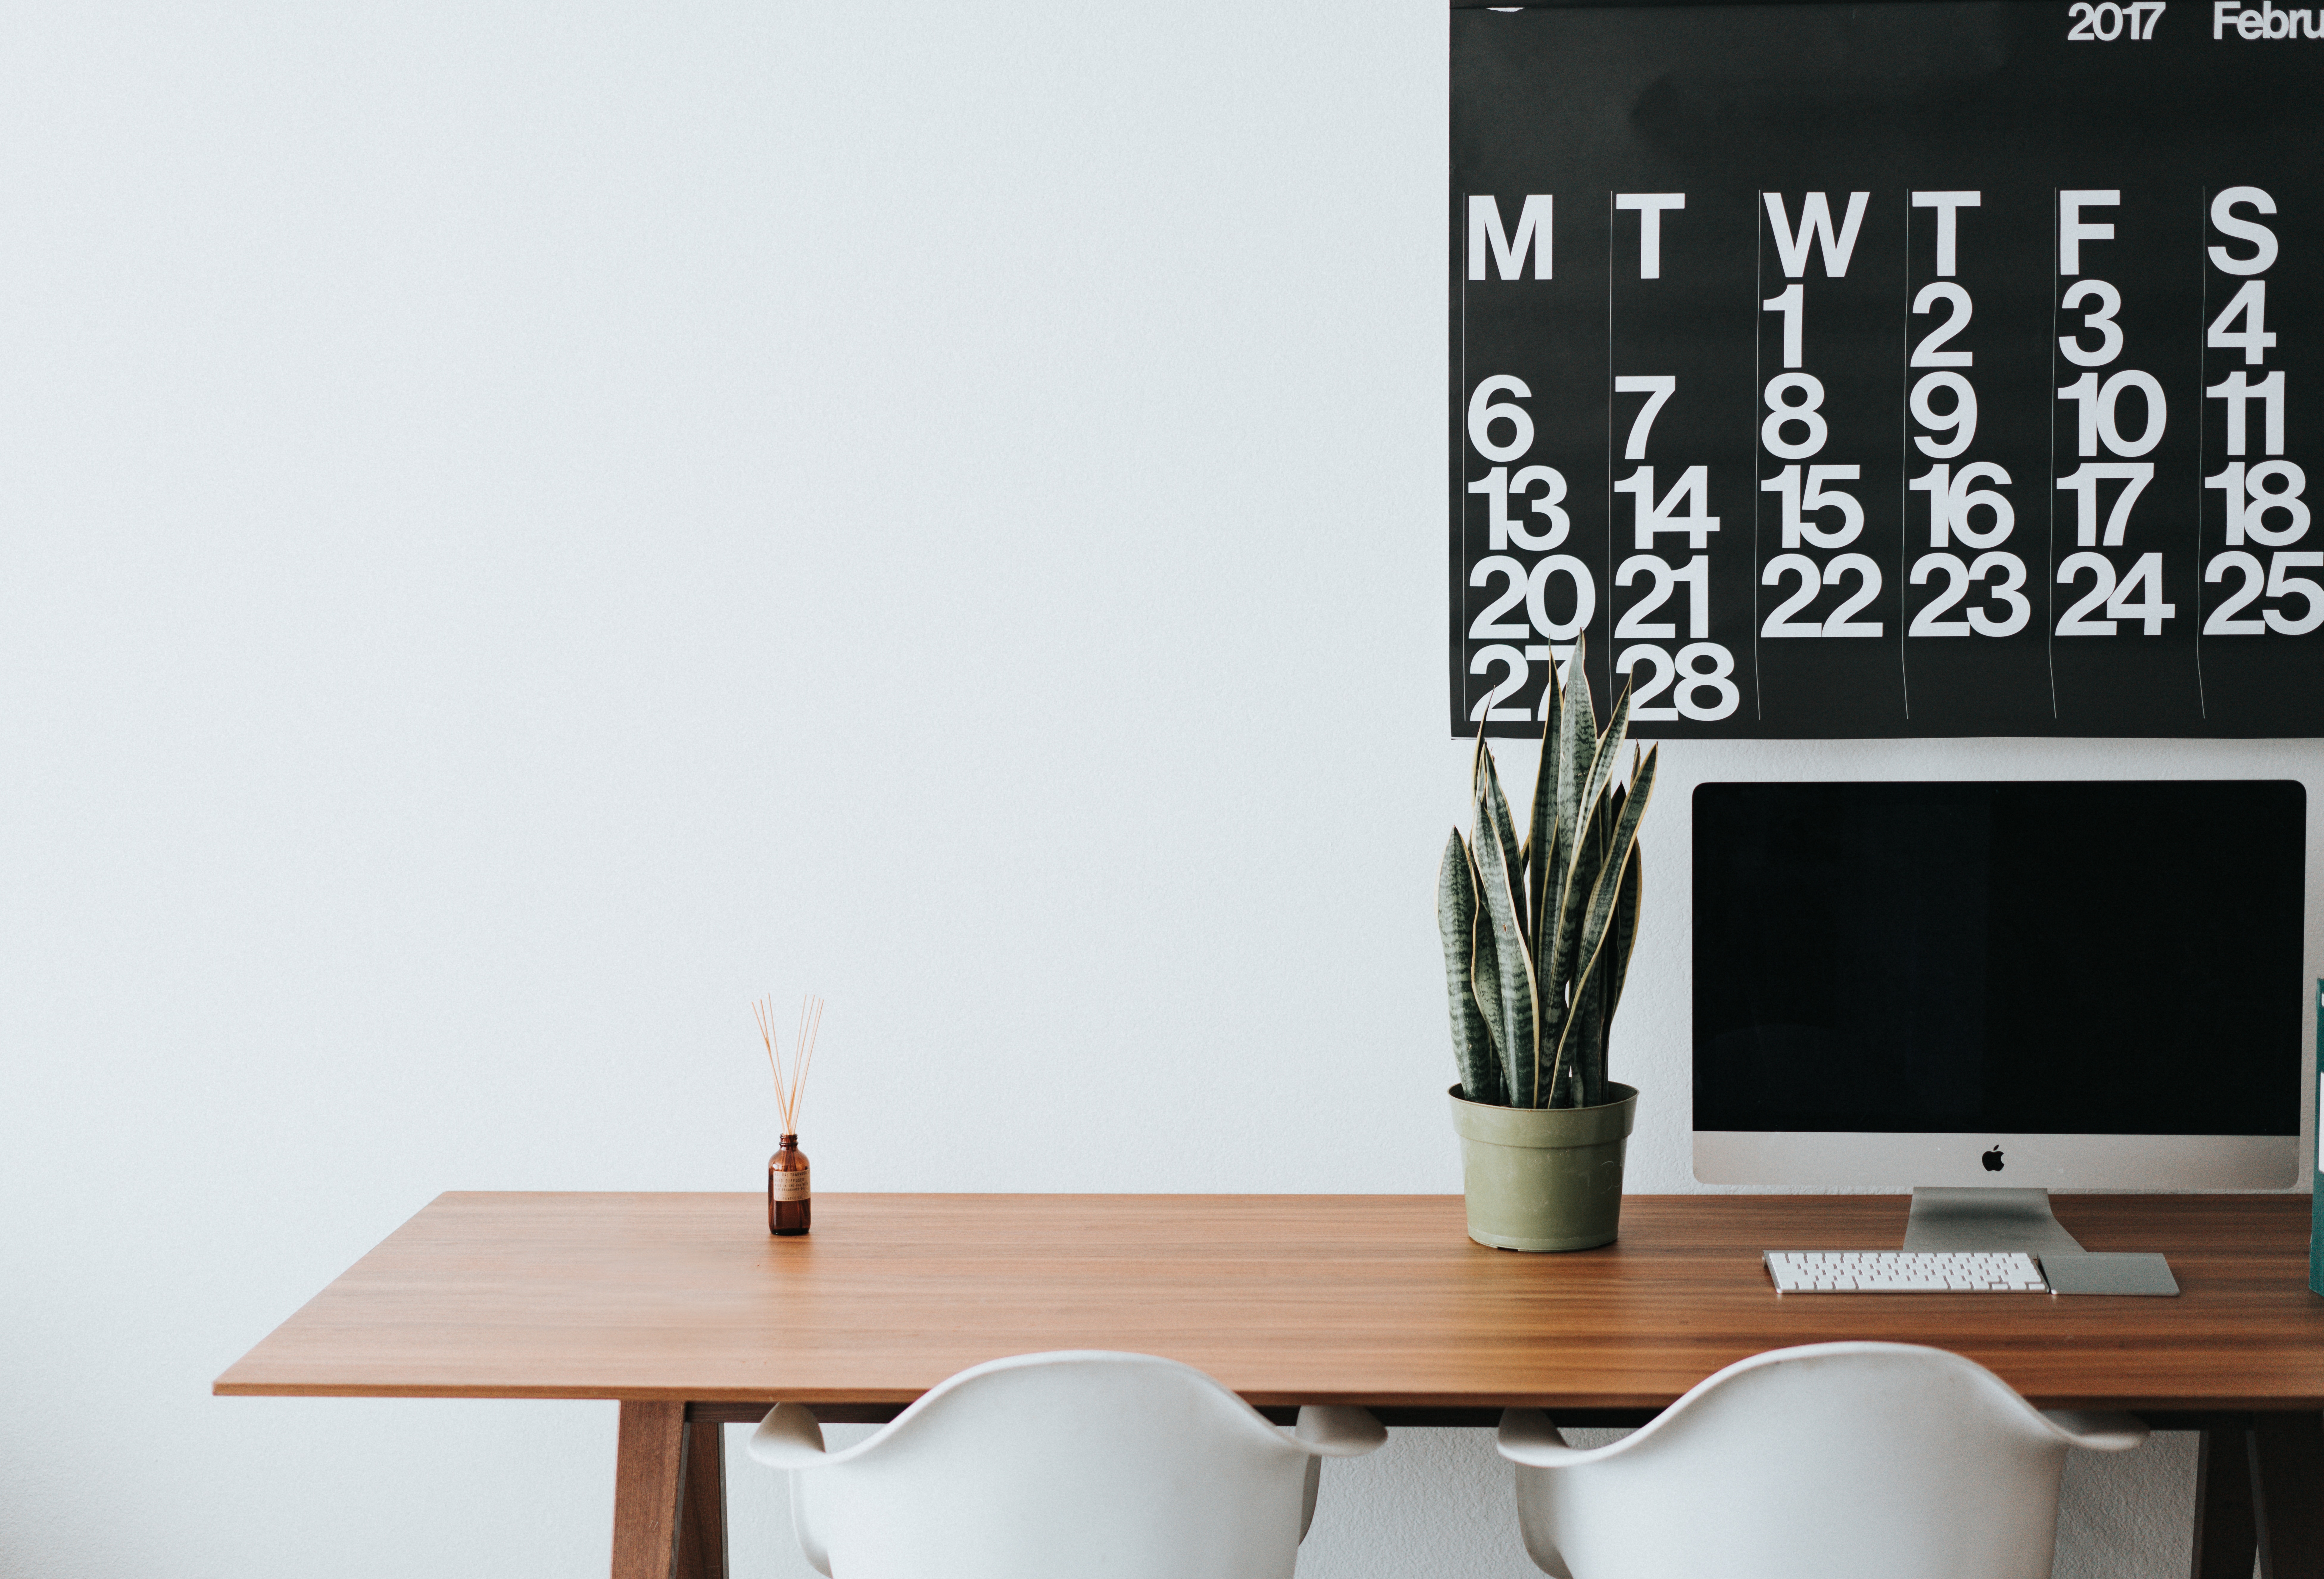
mac, working, table, workspace, desktop, furniture, interior design, font, cool image, cool photo, workplace, product design